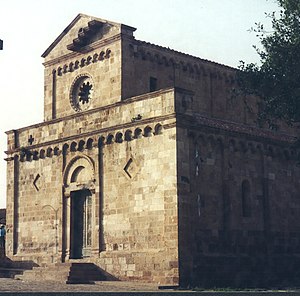
Tratalias
Tratalias er en by og en kommune i provinsen Sud Sardegna i regionen Sardinien i Italien. Byen ligger i 17 meters højde og har 1.085 indbyggere. Kommunen har et areal på 31 km² og grænser til kommunerne Carbonia, Giba, Perdaxius, Piscinas, San Giovanni Suergiu og Villaperuccio.